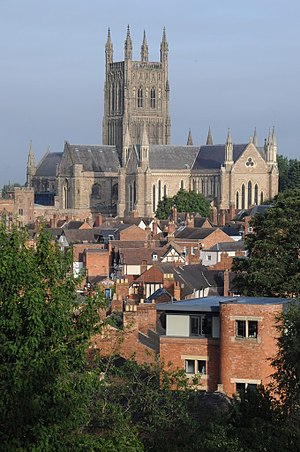
Worcester
Worcester er en by og county town i Worcestershire i West Midlands, England. Worcester ligger omkring 37 km sydvest for de sydlige forstæder til Birmingham og 27 km nord for Gloucester og har 101.891 indbyggere.